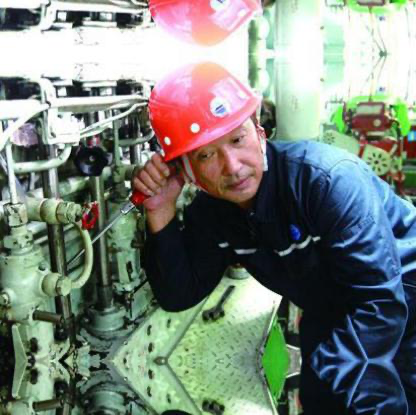
Objects in the image:
label: helmet
label: helmet